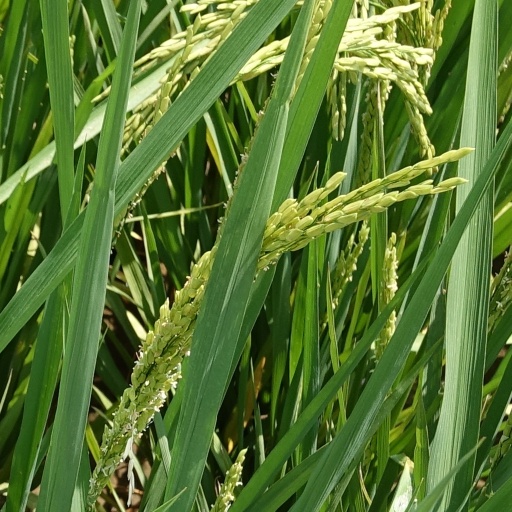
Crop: rice